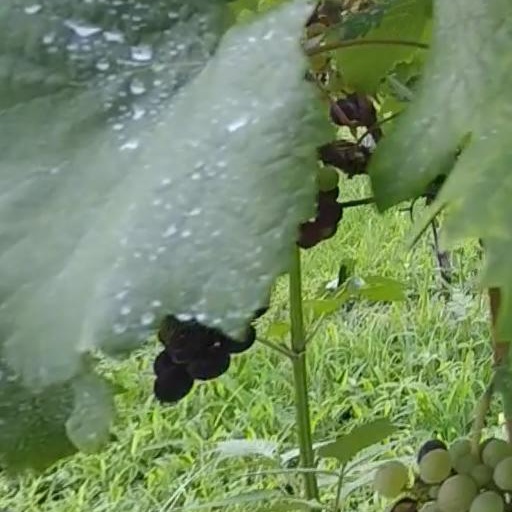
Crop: grape